Koottukudumbam

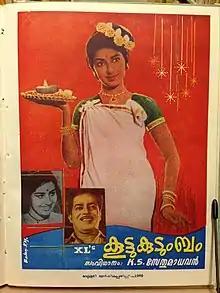
Poster

Koottukudumbam is a 1969 Indian Malayalam-language film directed by K. S. Sethumadhavan. The film starsSathyan Prem Nazir, Sheela and Sharada. It was released on 28 November 1969.